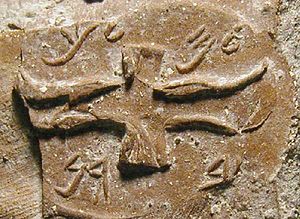
Lakisjbrevene
Brev nr. 22
Lakisjbrevene er en gruppe på 21 ostraka fundet i nærheden af oldtidsbyen Lakisj i oldtidens Palæstina.